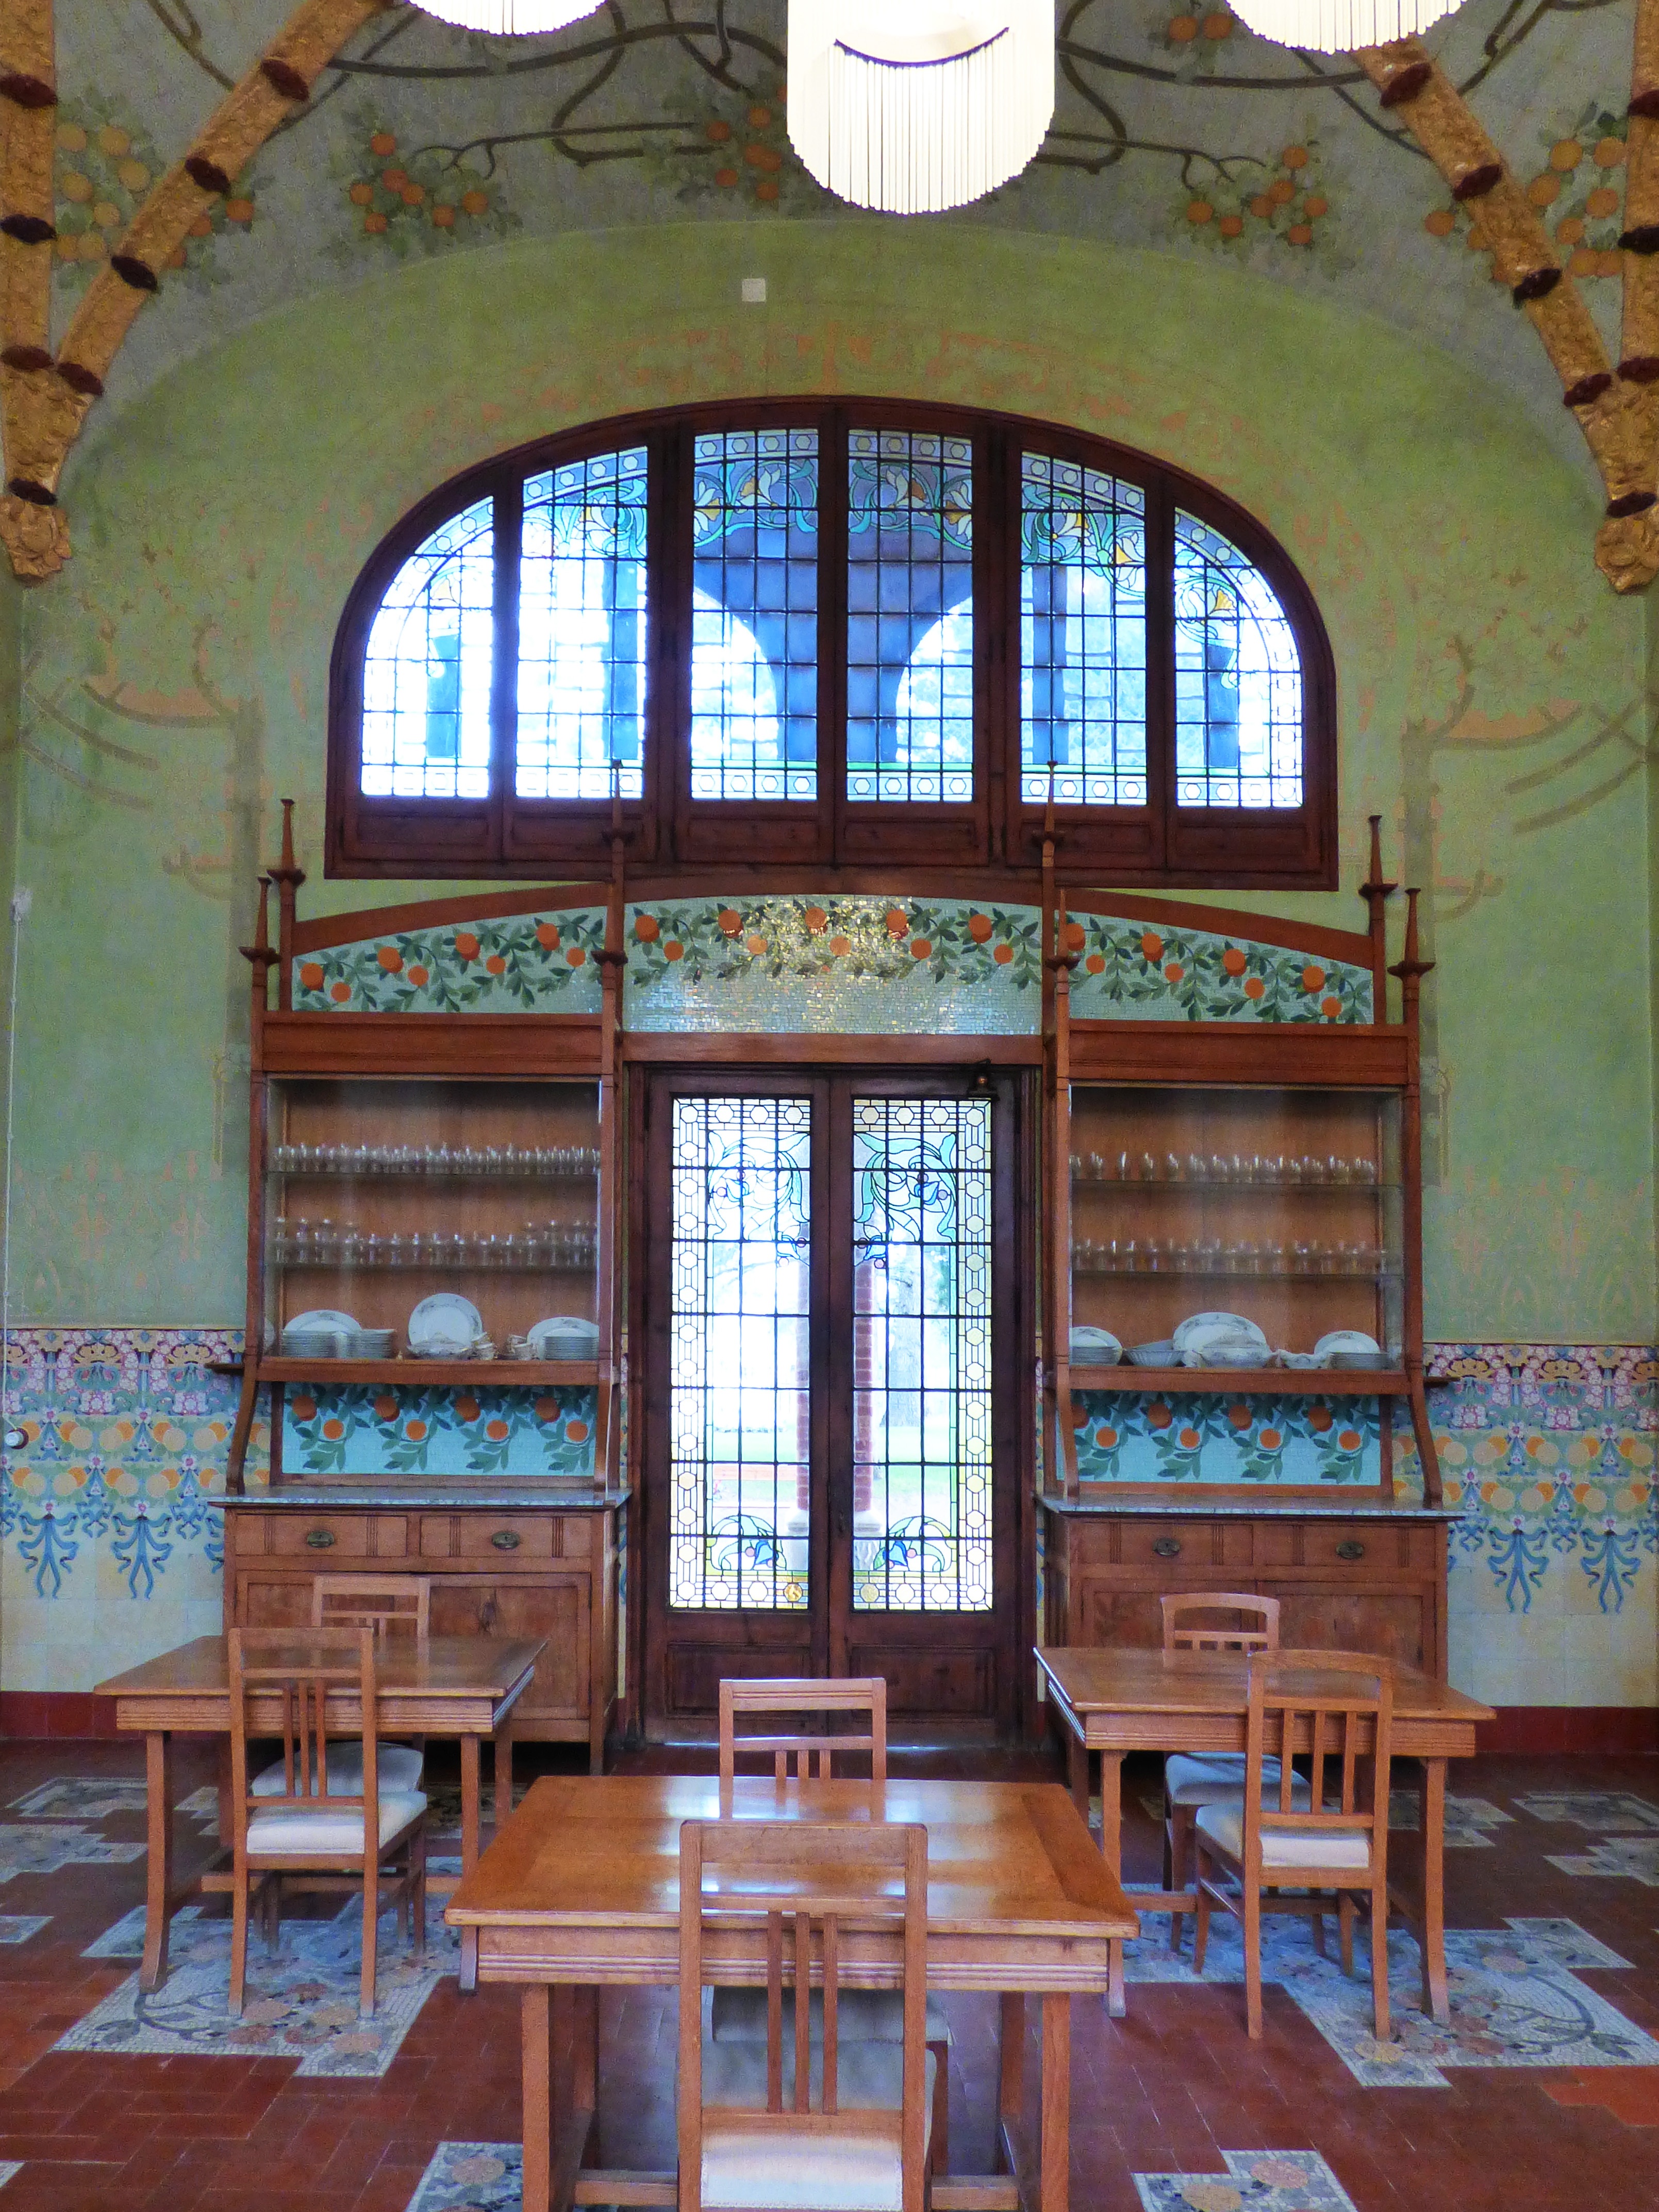
architecture, mansion, window, building, home, arch, property, chapel, furniture, interior design, library, crafts, tiles, synagogue, estate, reus, dining room, art noveau, pere mata, dom nech i montaner, catalan modernism